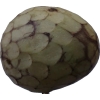
Label: cherimoya